Monkey mind

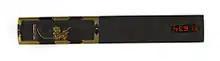
Japanese edged-weapon furniture ("kozuka", back) depicting monkey, by smith Aoki Harutsura

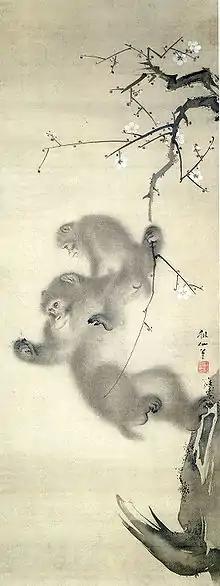
"Monkeys in a plum tree" by Mori Sosen (1747–1821)

Japanese Buddhist monks not only imported Sino-Japanese vocabulary such as "shin'en" < "xinyuan" ("mind-monkey") and "iba" < "yima" ("idea-horse"), but also invented analogous Japanese words like "i'en" ("idea-monkey") and "shinba" ("mind-horse"). Unless otherwise noted, translations are by Carr. The earliest known usages of relevant "mind-monkey" terminology are shown in the table below.